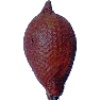
Label: Salak 1